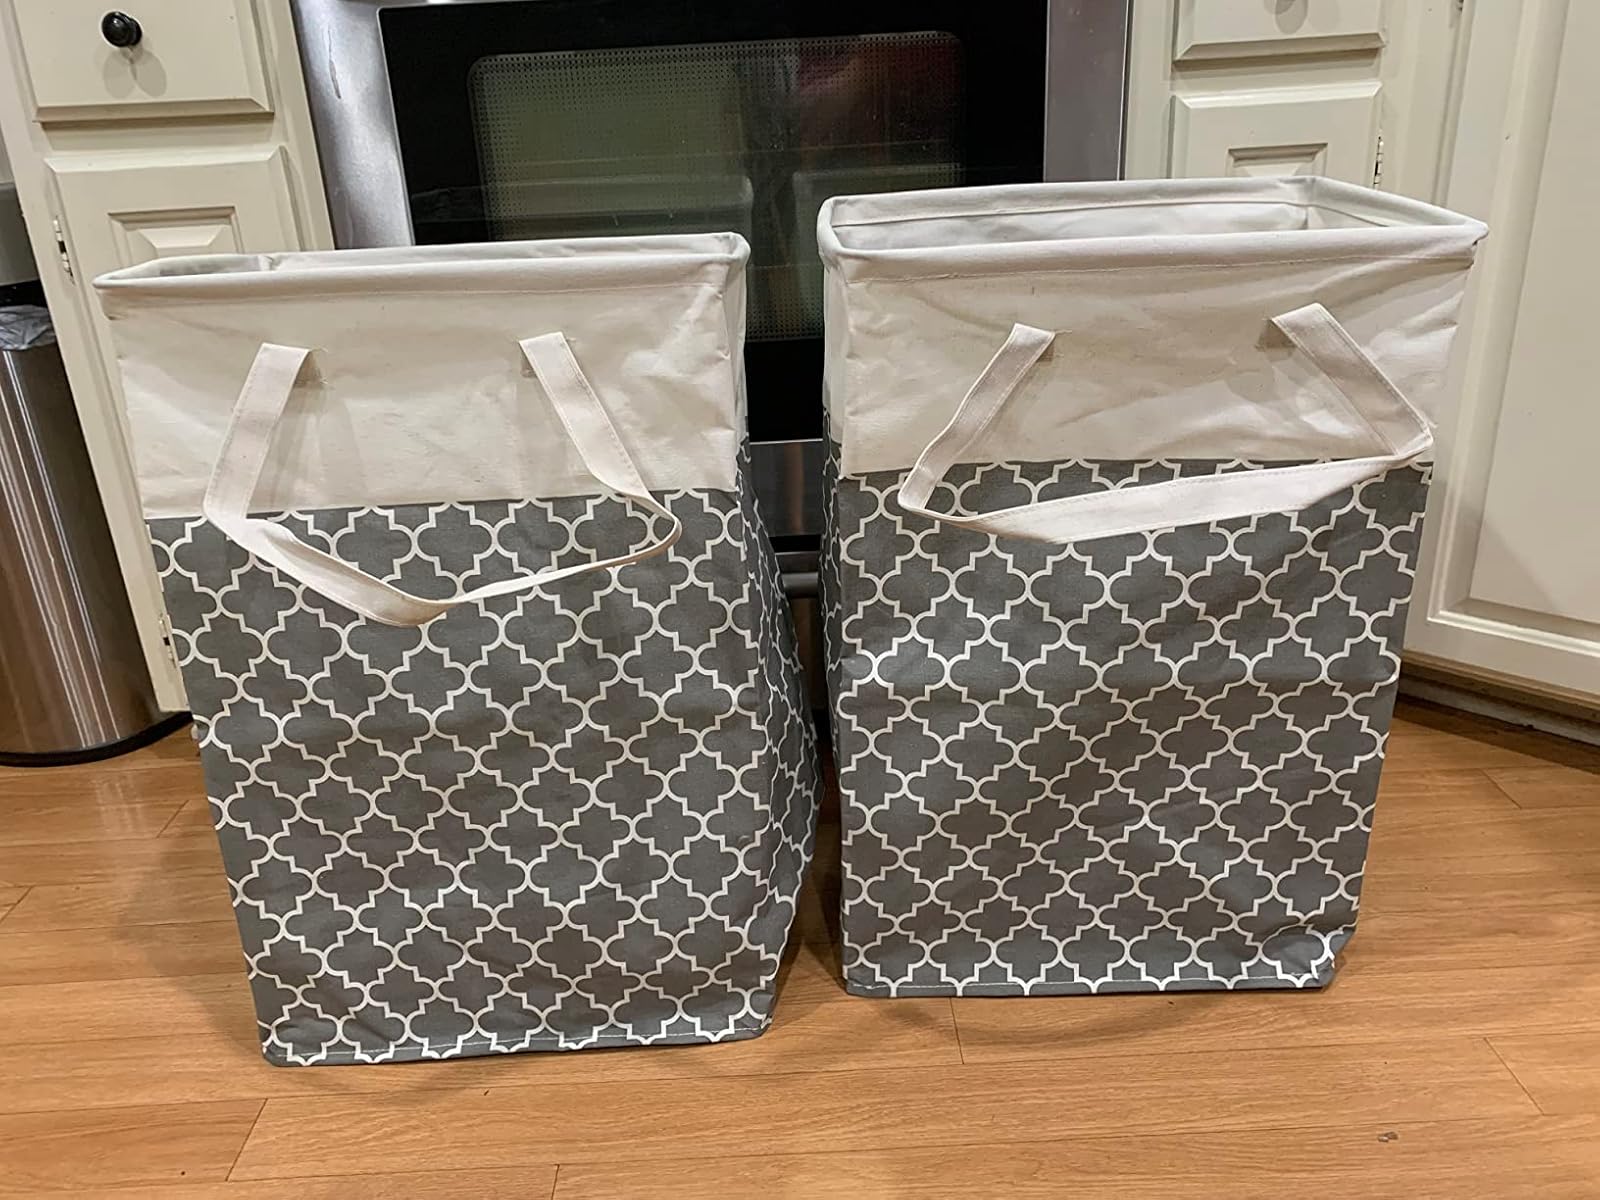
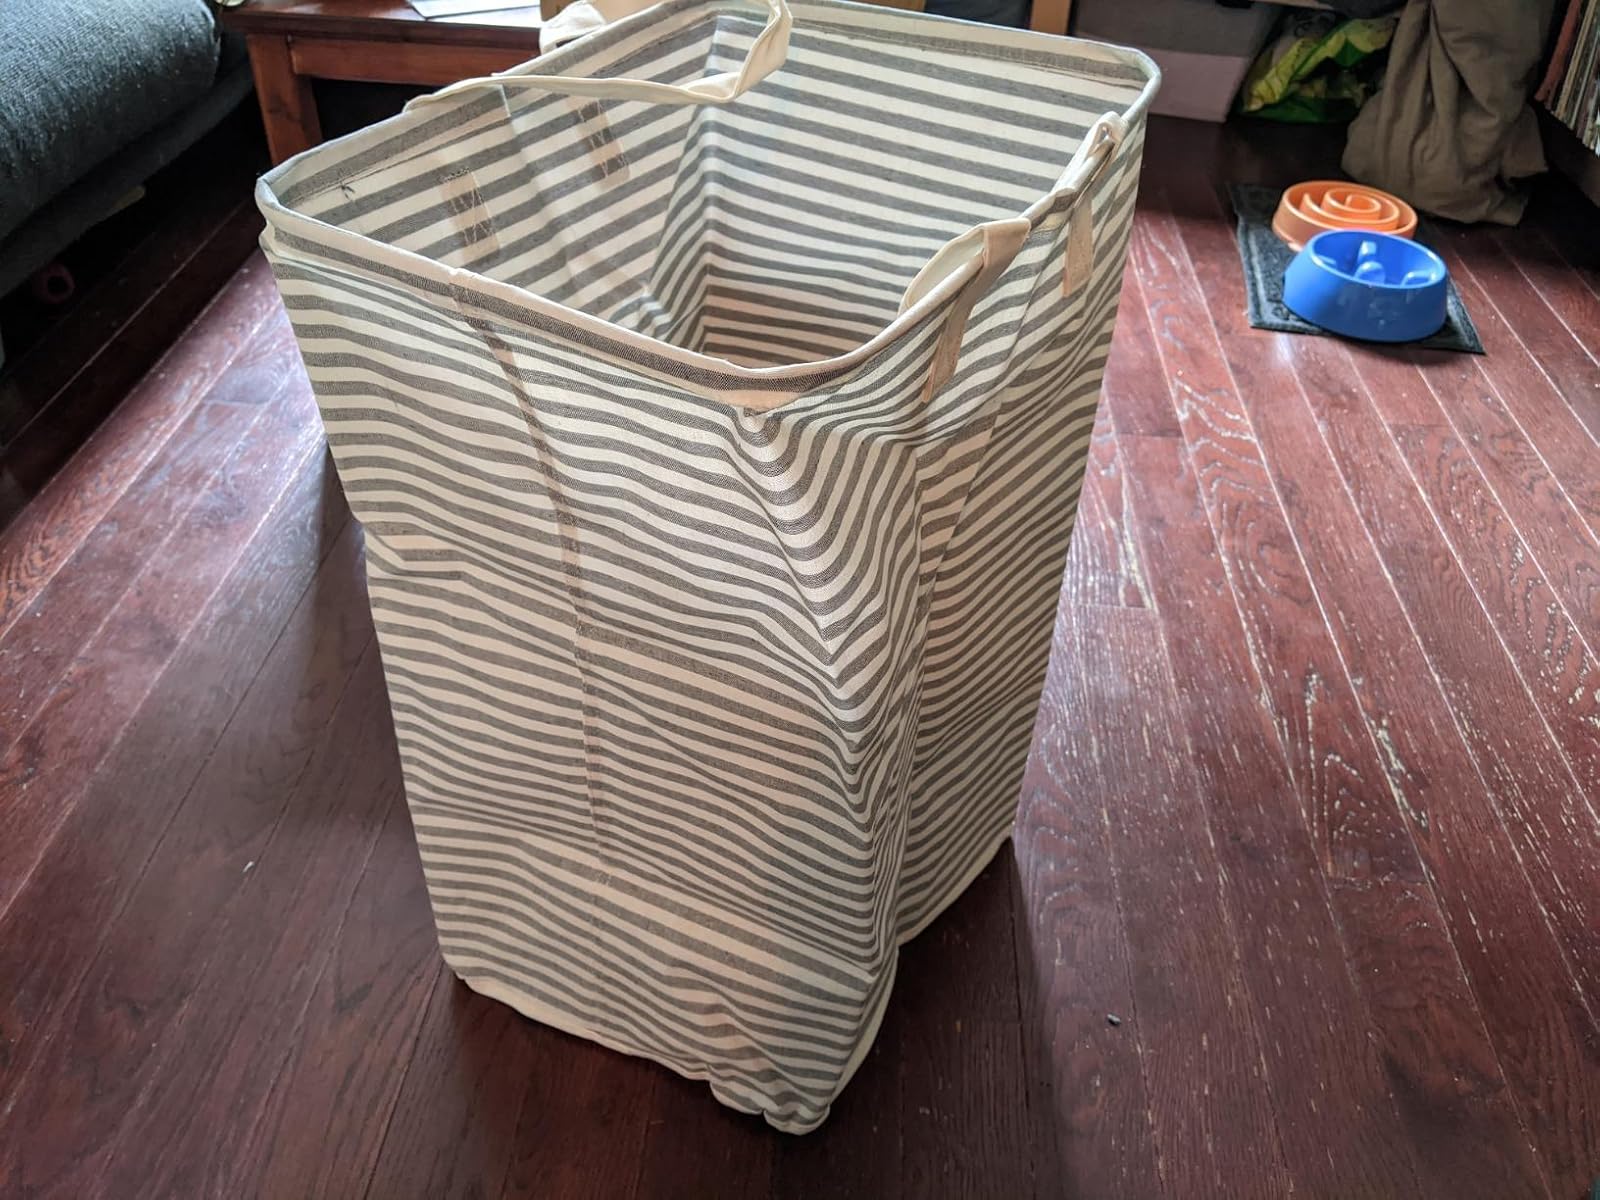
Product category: items_hamper
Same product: no